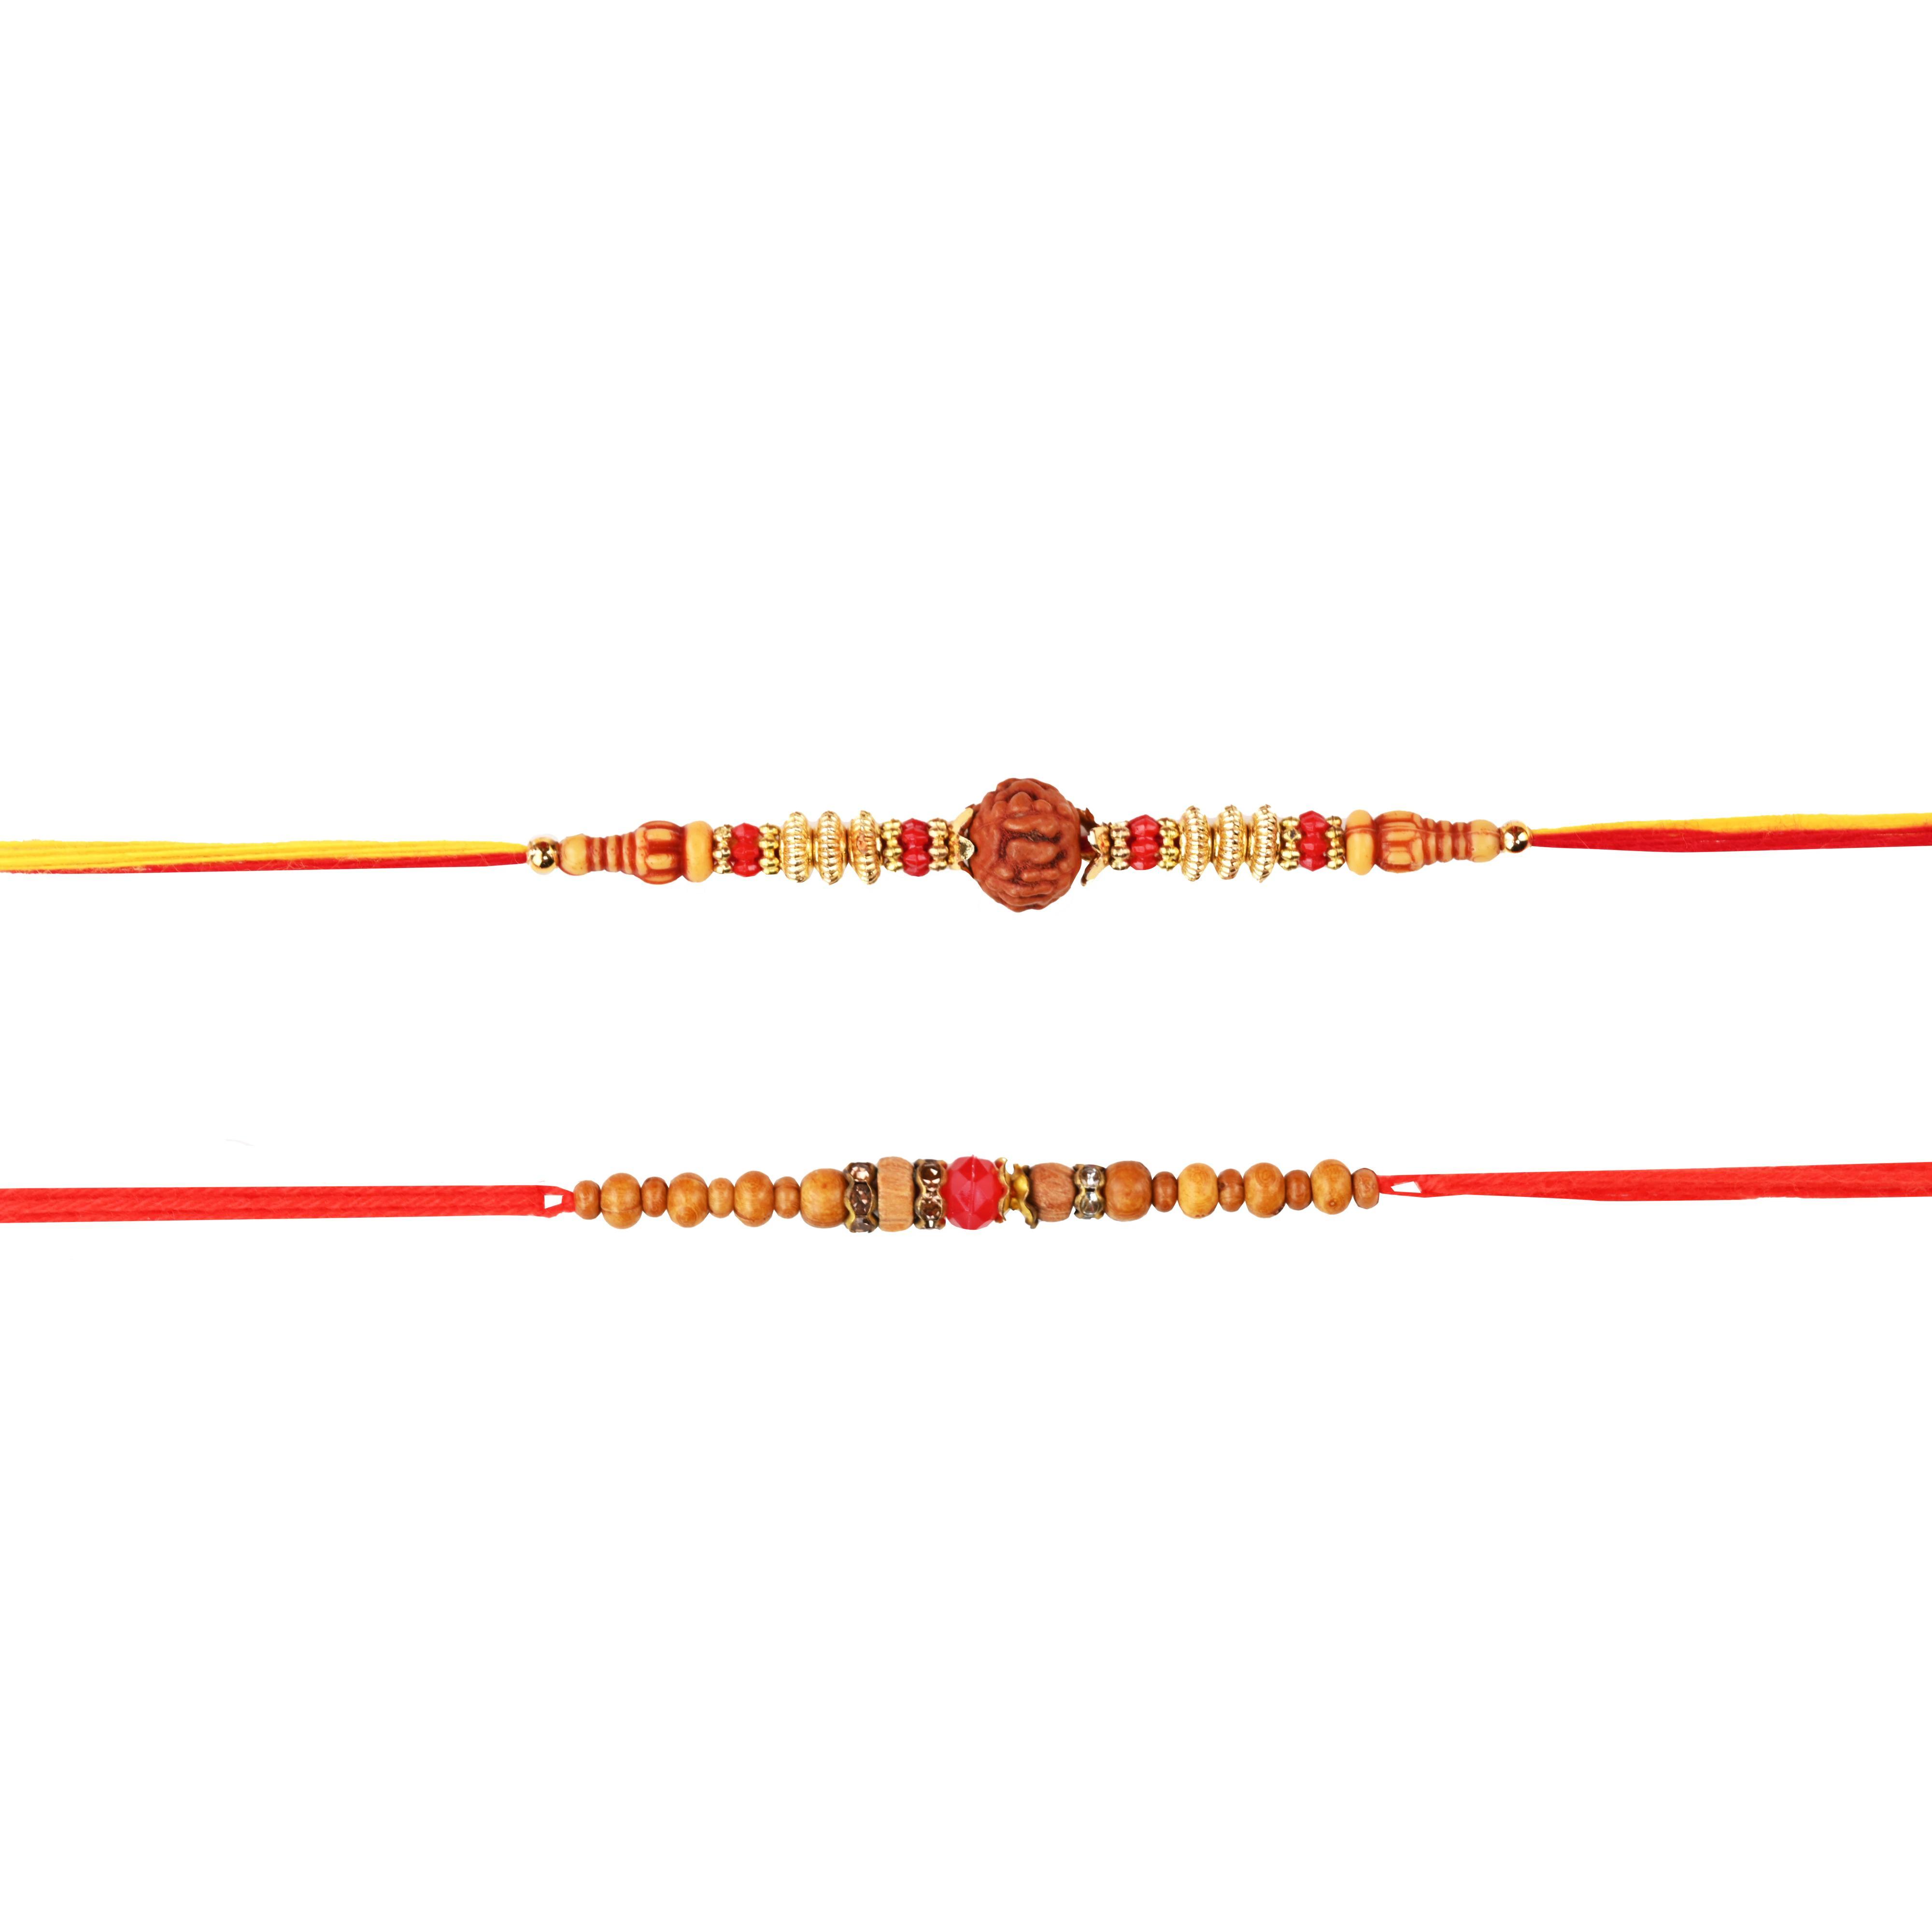
Traditional Rudraksh and Dori Combo Rakhi Set for Raksha Bandhan - Sacred and Stylish Design
Type: Rakhis
Brand: The Stone Aisle
Price: Rs. 169
Celebrate the sacred festival of Raksha Bandhan with this traditional Rudraksh and Dori Combo Rakhi Set. Designed with a blend of spiritual significance and stylish aesthetics, this set features the holy Rudraksh beads paired with traditional dori thread. The Rudraksh beads are known for their spiritual protection, while the dori thread adds a touch of tradition and elegance. Crafted with high-quality materials, including durable dori thread and authentic Rudraksh beads, these rakhis ensure comfort and longevity. The adjustable threads guarantee a perfect fit for wrists of all sizes, making them both practical and stylish.Celebrate the sacred festival of Raksha Bandhan with this traditional Rudraksh and Dori Combo Rakhi Set. Designed with a blend of spiritual significance and stylish aesthetics, this set features the holy Rudraksh beads paired with traditional dori thread. The Rudraksh beads are known for their spiritual protection, while the dori thread adds a touch of tradition and elegance. Crafted with high-quality materials, including durable dori thread and authentic Rudraksh beads, these rakhis ensure comfort and longevity. The adjustable threads guarantee a perfect fit for wrists of all sizes, making them both practical and stylish.Celebrate the sacred festival of Raksha Bandhan with this traditional Rudraksh and Dori Combo Rakhi Set. Designed with a blend of spiritual significance and stylish aesthetics, this set features the holy Rudraksh beads paired with traditional dori thread. The Rudraksh beads are known for their spiritual protection, while the dori thread adds a touch of tradition and elegance. Crafted with high-quality materials, including durable dori thread and authentic Rudraksh beads, these rakhis ensure comfort and longevity. The adjustable threads guarantee a perfect fit for wrists of all sizes, making them both practical and stylish.Celebrate the sacred festival of Raksha Bandhan with this traditional Rudraksh and Dori Combo Rakhi Set. Designed with a blend of spiritual significance and stylish aesthetics, this set features the holy Rudraksh beads paired with traditional dori thread. The Rudraksh beads are known for their spiritual protection, while the dori thread adds a touch of tradition and elegance. Crafted with high-quality materials, including durable dori thread and authentic Rudraksh beads, these rakhis ensure comfort and longevity. The adjustable threads guarantee a perfect fit for wrists of all sizes, making them both practical and stylish. Celebrate the sacred festival of Raksha Bandhan with this traditional Rudraksh and Dori Combo Rakhi Set. Designed with a blend of spiritual significance and stylish aesthetics, this set features the holy Rudraksh beads paired with traditional dori thread. The Rudraksh beads are known for their spiritual protection, while the dori thread adds a touch of tradition and elegance. Crafted with high-quality materials, including durable dori thread and authentic Rudraksh beads, these rakhis ensure comfort and longevity. The adjustable threads guarantee a perfect fit for wrists of all sizes, making them both practical and stylish.
Features: Sacred Design: Features the holy Rudraksh beads combined with traditional dori thread, symbolizing spiritual protection and brotherly love.,Premium Quality: Made with high-quality Rudraksh beads and durable dori thread, ensuring longevity and comfort for all-day wear.,Perfect for Raksha Bandhan: Celebrate the special bond between brothers and sisters with this thoughtfully designed combo rakhi set, ideal for the auspicious occasion of Raksha Bandhan.,Adjustable Fit: Both rakhis come with adjustable threads, making them suitable for wrists of all sizes.,Gift-Ready Packaging: Comes in elegant packaging, making it a perfect and thoughtful gift for your brother on Raksha Bandhan.